Buried penis

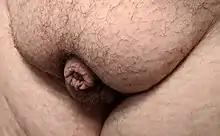

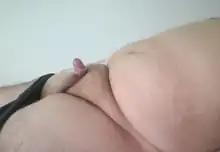
Erect buried penis

Buried penis, also called hidden penis or retractile penis, is a congenital or acquired condition in which the penis is partially or completely hidden below the surface of the skin. A buried penis can lead to urinary difficulties, poor hygiene, infection, and inhibition of normal sexual function.